Shawn Redhage

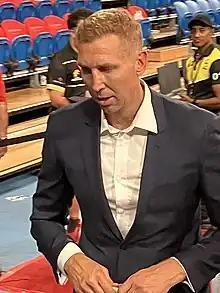
Redhage in January 2023

Shawn Michael Redhage (born 21 January 1981) is an American-Australian former professional basketball player who played 13 seasons in the National Basketball League (NBL). He played four years of college basketball for the Arizona State Sun Devils before moving to Australia in 2004 to play professionally. After spending time in the South East Australian Basketball League (SEABL) and with the New Zealand Breakers, Redhage joined the Perth Wildcats in 2005 and went on to played 12 seasons for the team.